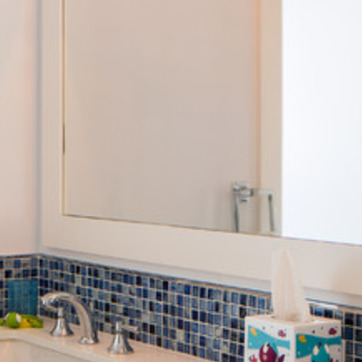
Material: mirror